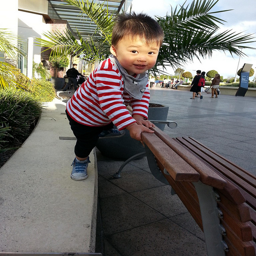
Small child climbing on a bench on an outdoor promenade.
A young boy climbing over a wooden bench.
A baby climbs on top of a wooden park bench at a mall.
A child playing on a wooden bench close to a tree.
A child climbing onto a bench in front of a potted plant.